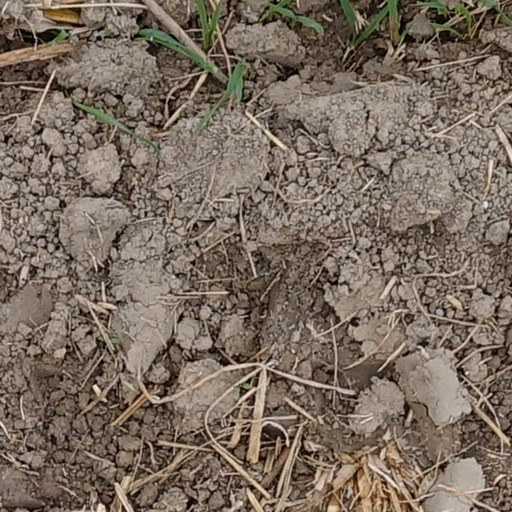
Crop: wheat